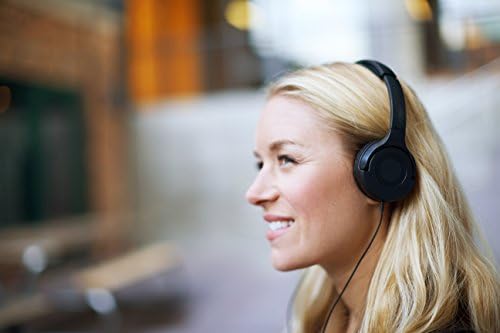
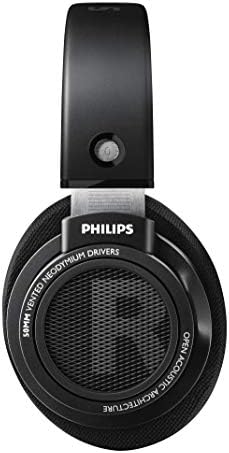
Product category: headphones
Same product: no